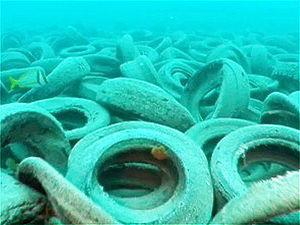
Quelque 2 millions de pneus ont été déversés au large des côtes de Fort Lauderdale, en Floride, dans les années 1970. Cette opération a été présentée comme récif artificiel expérimental. Ce fut un échec. Les pneus contiennent des molécules toxiques dont du cadmium, du noir de carbone peu arpprécié des organismes marins. De plus lors des tempêtes, le récif est déstabilisé. Trois décennies plus tard, des plongeurs militaires ont commencé à retirer les pneus.
Un récif artificiel est une structure immergée volontairement, à des fins d'étude scientifique, de protection physique d'un lieu, de production halieutique ou de loisir. La plupart des récifs artificiels concernent des milieux marins, mais quelques expérimentations ont porté sur des eaux douces ou saumâtres estuariennes. Dans la plupart des cas, les récifs artificiels sont colonisés en quelques mois, en attirant de nombreuses espèces de poissons et crustacés.
Un pneu, apocope de bandage pneumatique, par opposition au bandage plein, est un solide souple de forme torique formé de gomme et autres matériaux textiles et / ou métalliques. Il est conçu pour être monté sur la jante d'une roue et gonflé avec un gaz sous pression, habituellement de l'air ou de l'azote. Il assure le contact de la roue avec le sol, procurant une certaine adhérence, un amortissement des chocs et des vibrations facilitant ainsi le déplacement des véhicules terrestres et autres véhicules en configuration terrestre.